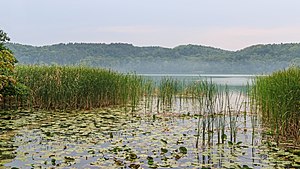
Naturparker i Tyskland / Naturparker
Naturparker i Tyskland er en liste over de 104 naturparker der er er oprettet i henhold til § 27 i Bundesnaturschutzgesetz. De omfatter omkring 25% af Tysklands areal.